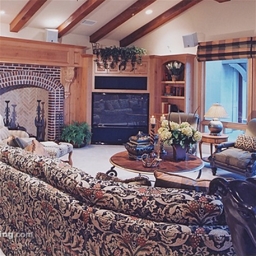
Room type: livingroom